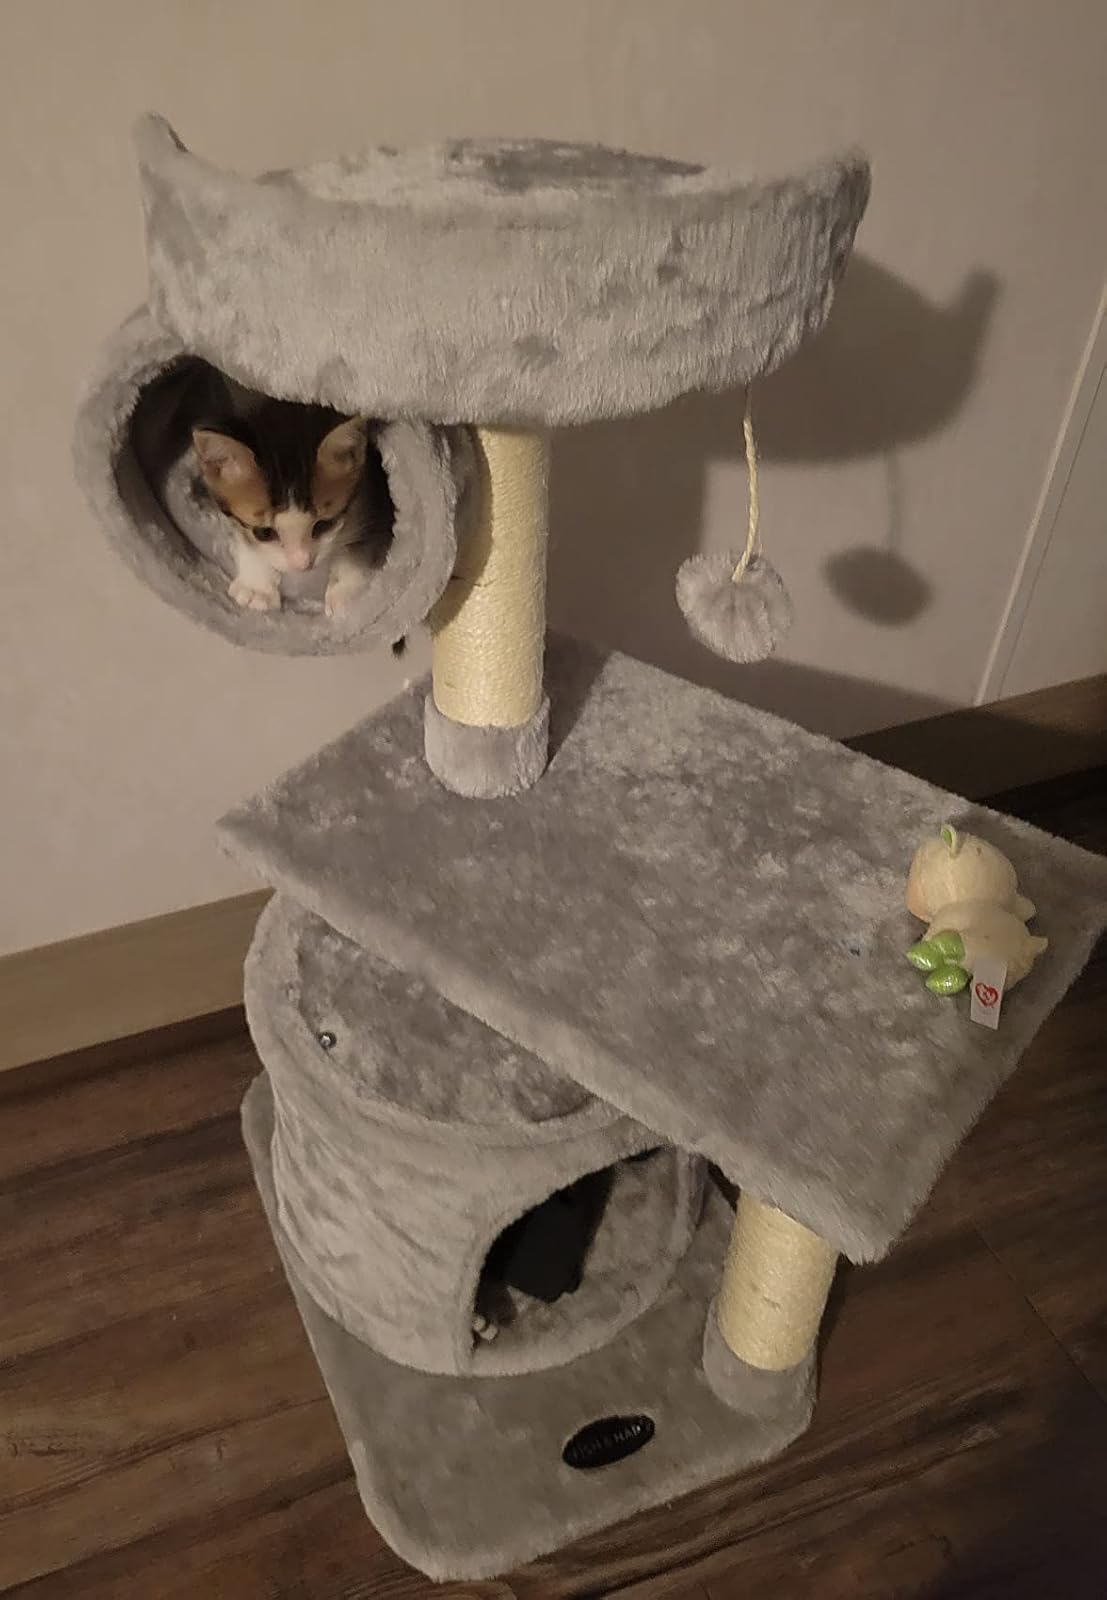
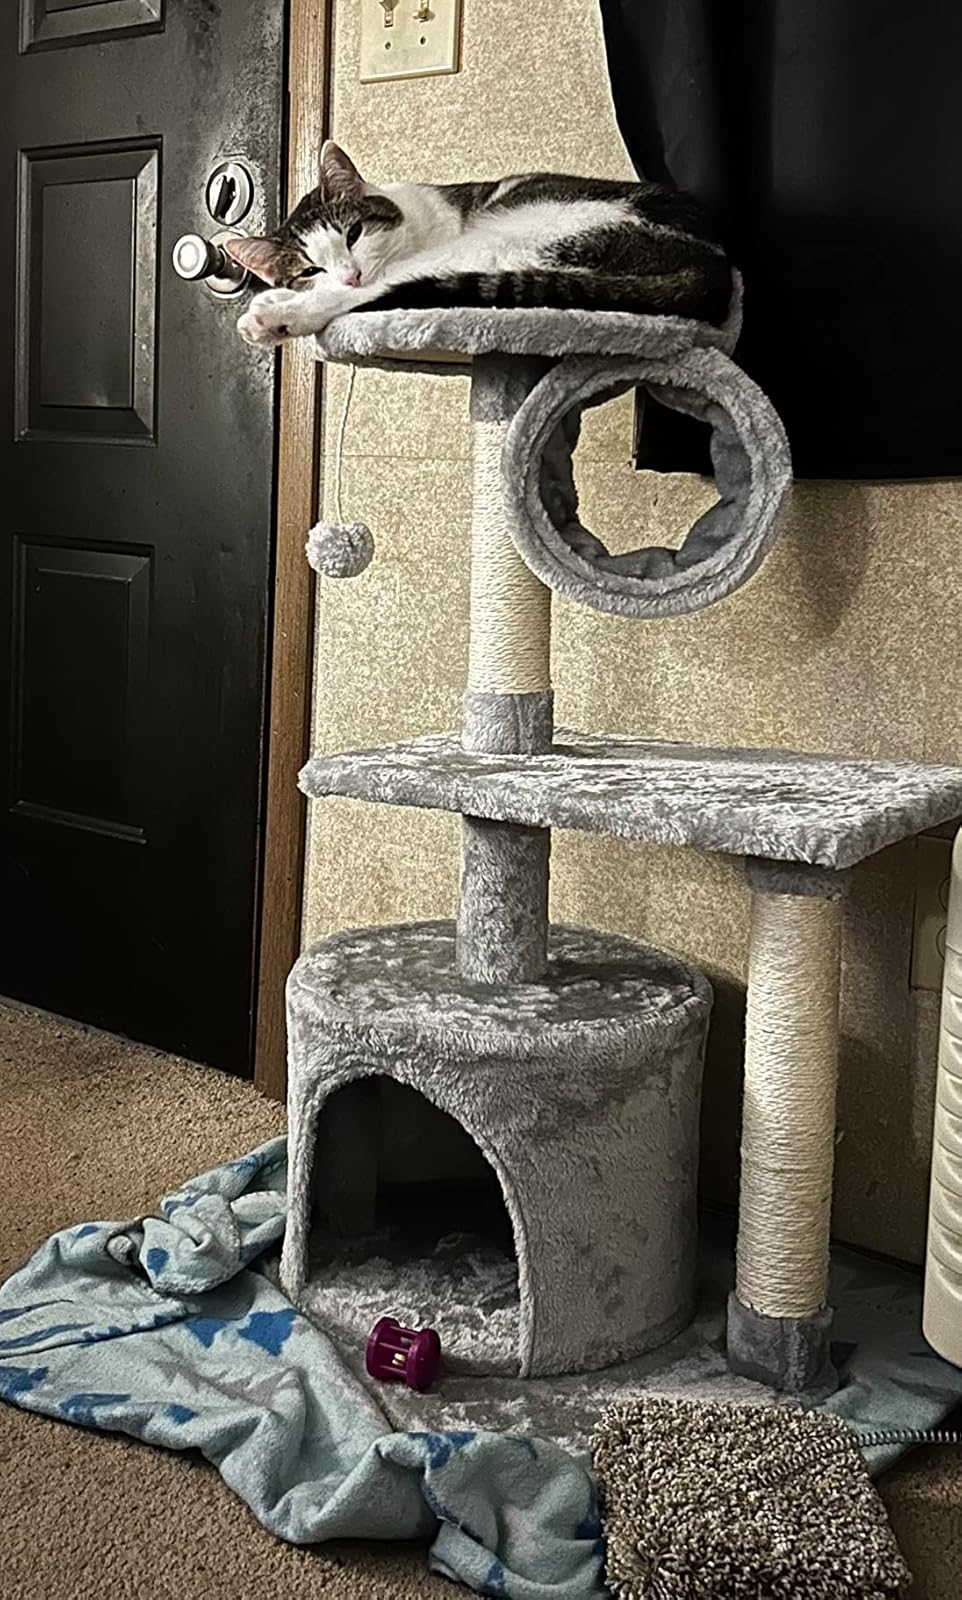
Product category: items_cat tree
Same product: yes